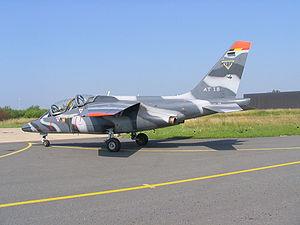
Le Larzac est un petit turboréacteur double corps double flux sans postcombustion. Il est fabriqué par le consortium GRTS composé de Snecma et Turbomeca. Il équipe divers appareils dont une majorité d'avions d'entraînement avancé ou d'appui léger tels que le Dassault/Dornier Alpha Jet, le HAL HJT-36 Sitara ou le MiG-AT.
Le 1ᵉʳ Wing est une escadre de la Composante Air de l'armée belge basée à Beauvechain. Il est le centre la formation des pilotes de l'armée belge.
La 11ᵉ escadrille est une escadrille d'instruction de la composante aérienne des forces armées belges déployée sur la base aérienne de Cazaux en France dans le cadre du projet Advanced Jet Training School.